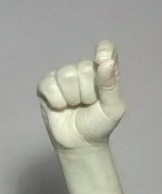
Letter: fa